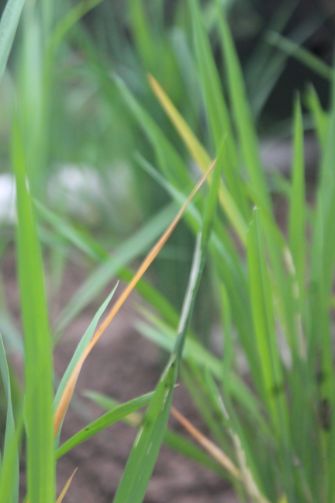
Disease: Tungro